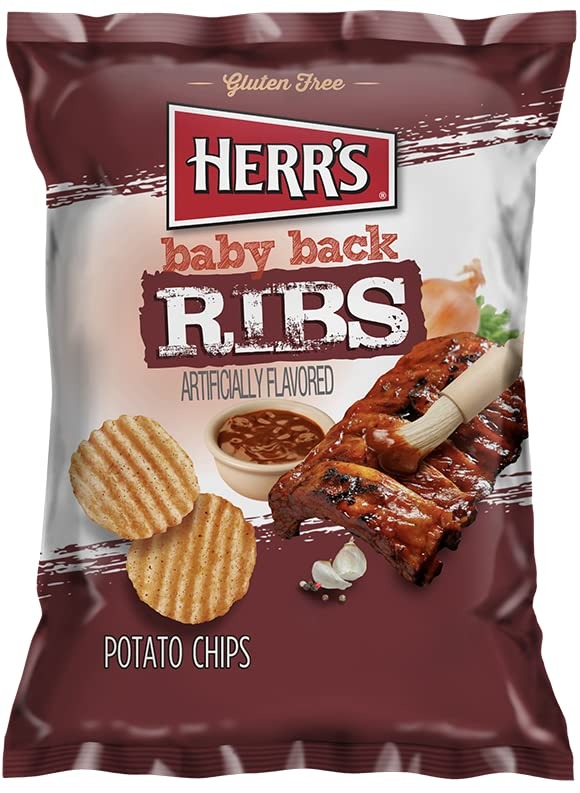
Item Name: Herr Foods Baby Back Rib Chips 1 oz Pack of 84
Value: 84.0
Unit: Ounce

Price: 38.99